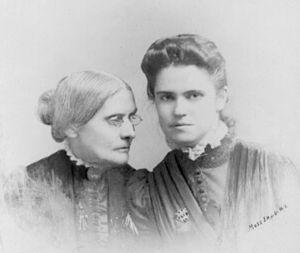
Rachel Foster Avery était une Américaine, féministe, correspondante au secrétariat de l'Association Nationale pour le Suffrage des Femmes Américaines durant la fin du XIXᵉ siècle.